CANT Z.501 Gabbiano

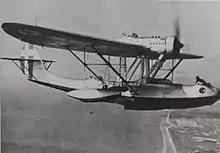
Z.501 in flight

The aircraft had a parasol wing and a wing-mounted engine nacelle. In the prototype a 560 kW (750 hp) inline Isotta Fraschini Asso-750.RC engine was fitted, with an annular (ring shaped) radiator which made the installation resemble that of a radial engine. The engine nacelle was extended aft to contain a rear-facing machine gun; other gun positions were mounted in the centre fuselage and nose. All were Breda-SAFAT machine guns. Bombs up to [4 × ] were carried under the wings. The aerodynamic low-drag design was typical of Zappata-designed aircraft, as was the wooden construction. Production of the Z.501 began in 1935 with 24 aircraft ordered from CANT and thirty from Aeronautica Sicula, a company in Palermo. Registration numbers started with MM.35168.